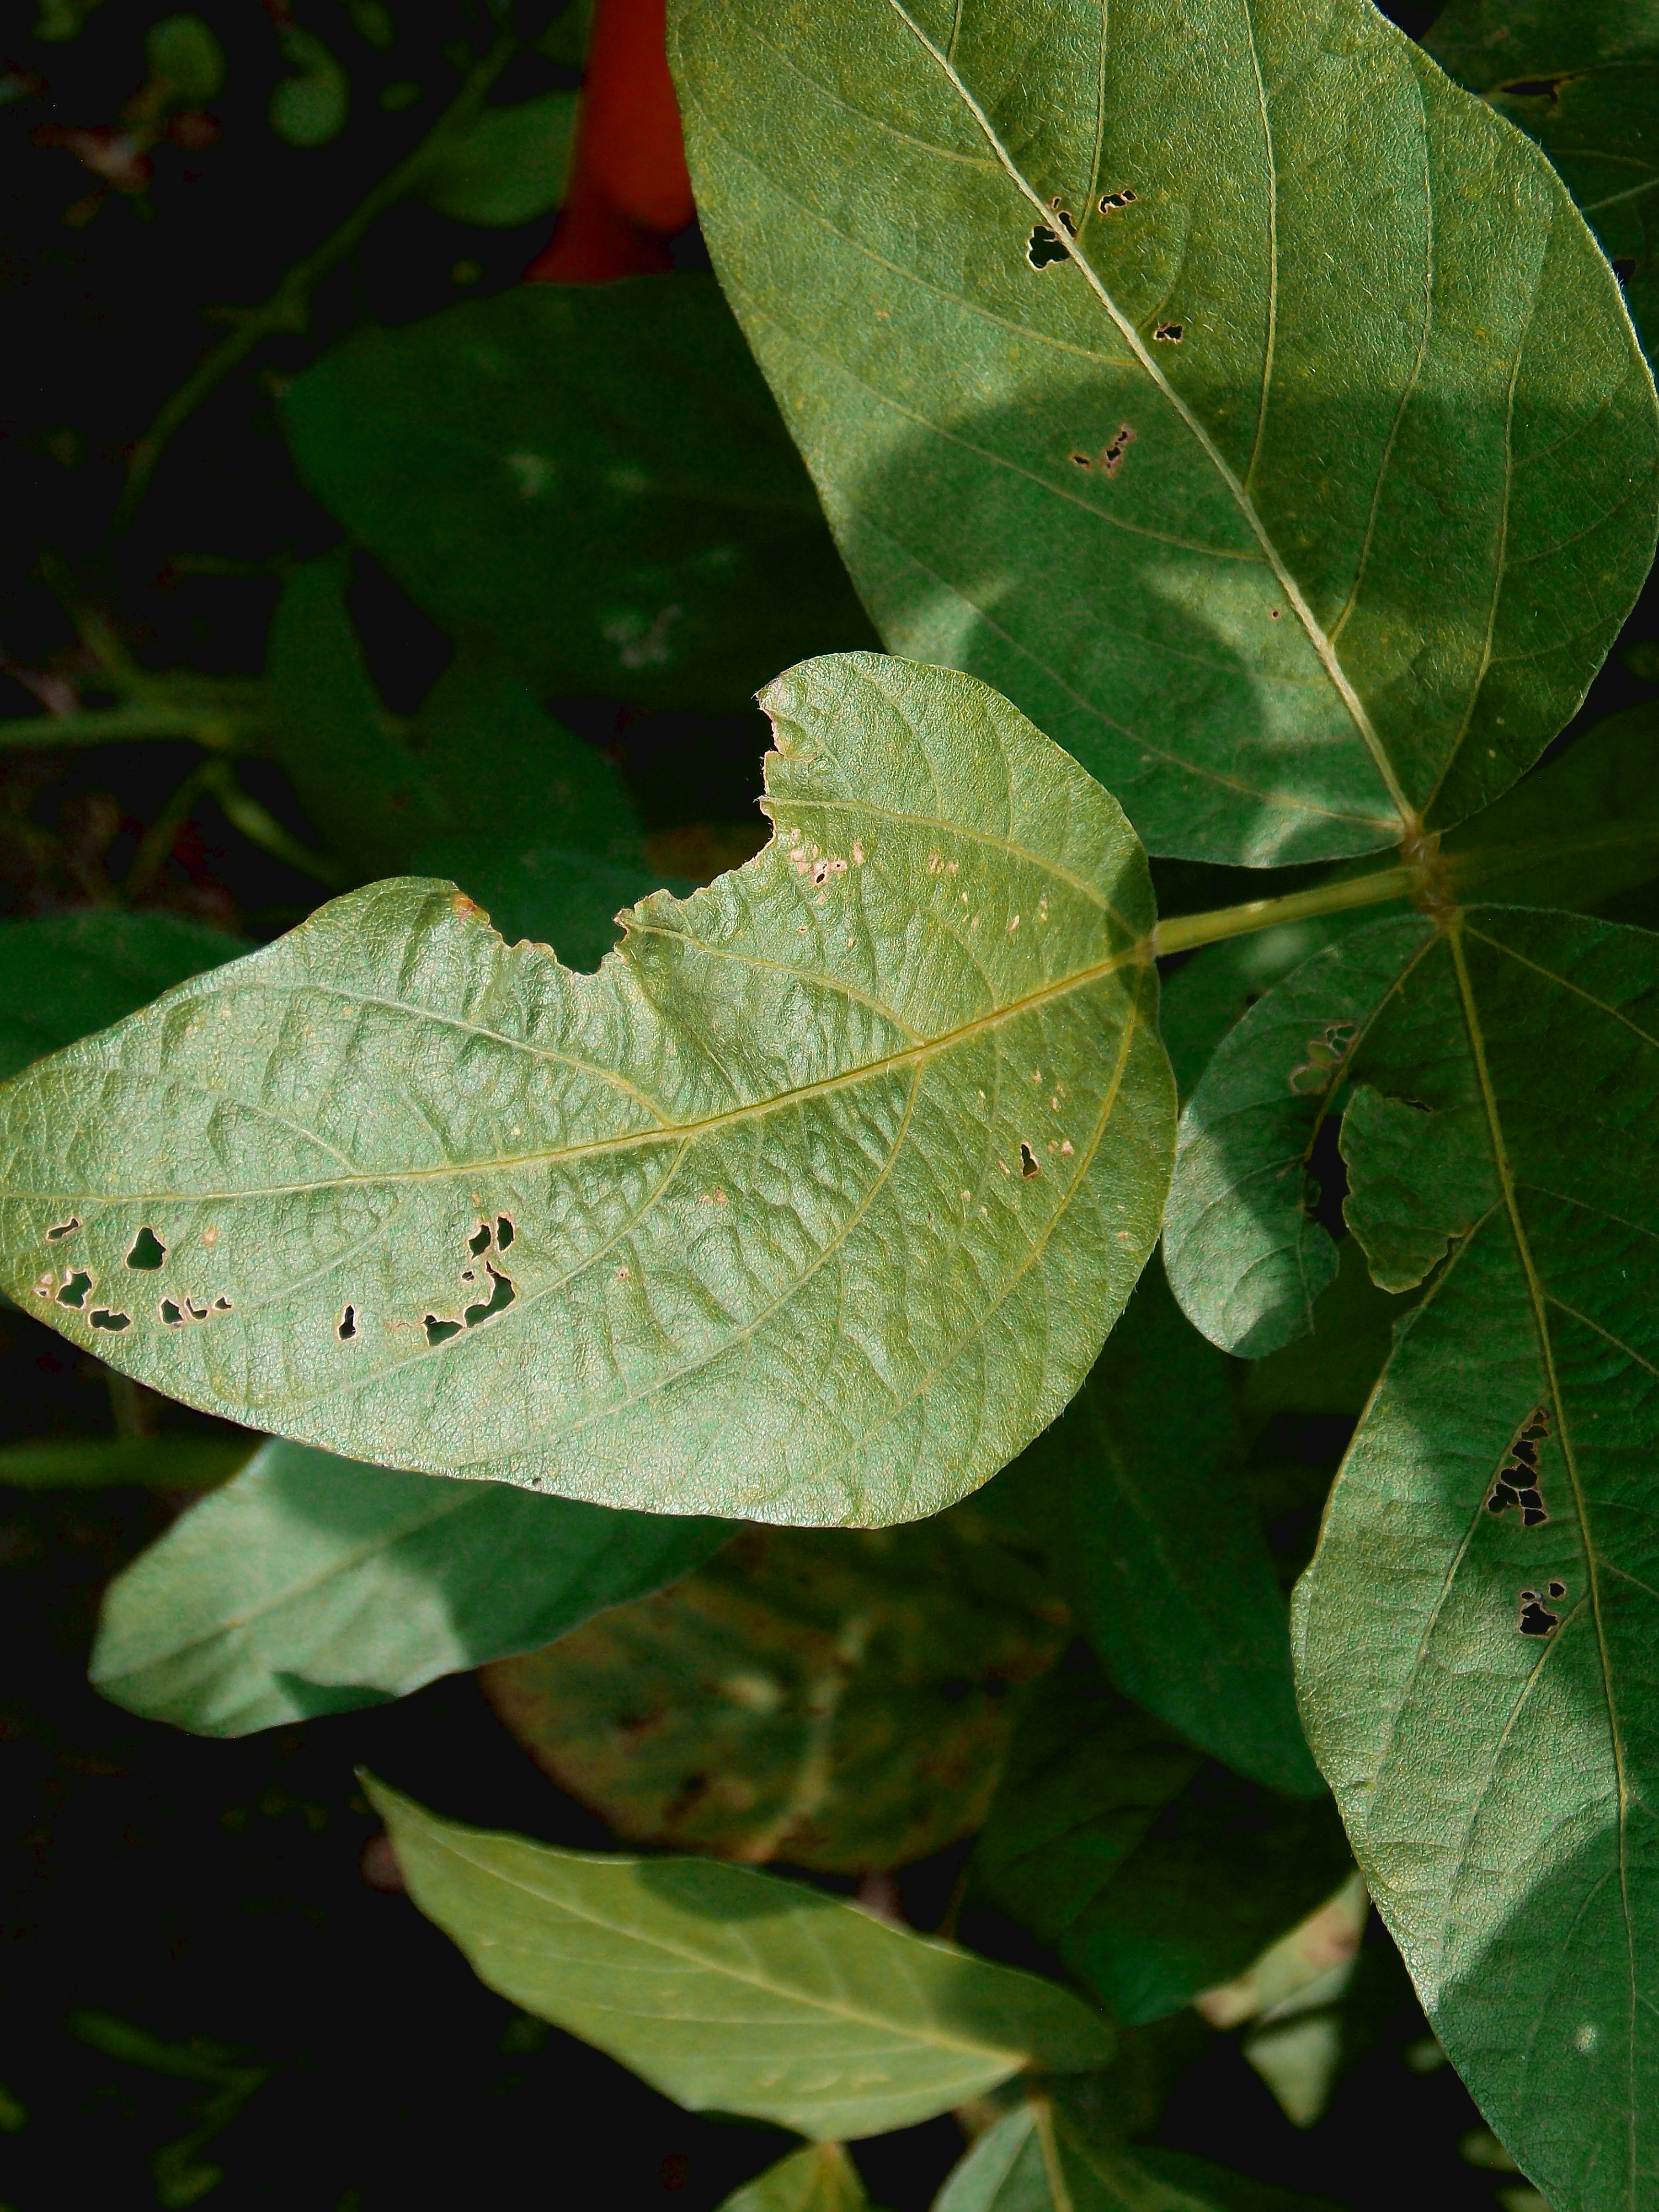
Label: Disease